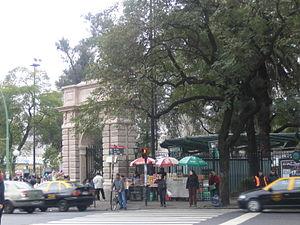
Le Zoológico de Buenos Aires ou Zoo de Buenos Aires, en Argentine occupe 18 hectares dans le quartier de Palermo dans la capitale, face à la Plaza Italia. Il compte 89 espèces de mammifères, 49 espèces de reptiles et 175 espèces d'oiseaux, dépassant au total 2 500 animaux. L'institution a pour but la conservation des espèces, l'étude et l'éducation.